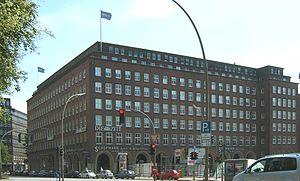
L’affaire du Spiegel est une crise politico-médiatique survenue en RFA à l’automne 1962 à la suite de l’arrestation et l’incarcération de plusieurs responsables du magazine d’information Der Spiegel, notamment son fondateur et directeur de publication Rudolf Augstein et le journaliste Conrad Ahlers, à l’initiative du ministre fédéral de la Défense, Franz Josef Strauß. L’action contre le magazine, accusé de haute trahison par Friedrich August von der Heydte pour avoir publié des informations confidentielles sur la défense de la RFA, fut marquée par plusieurs graves irrégularités et suscita un large mouvement de protestation dans l’opinion publique, la presse et les milieux intellectuels ; elle mena à la recomposition du gouvernement CDU/CSU-FDP, avança le départ du chancelier Konrad Adenauer un an plus tard, et coûta son poste à Strauß.